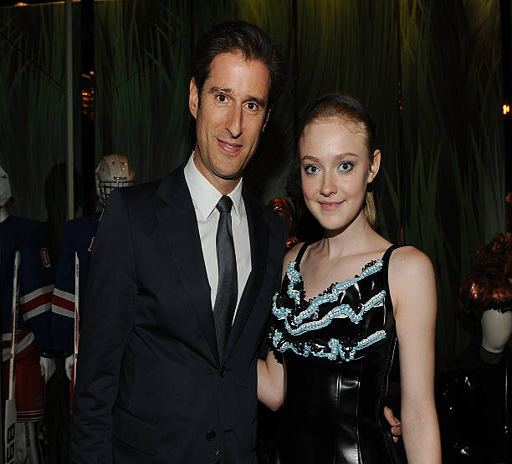
person , president and ceo and actor attend the celebration .